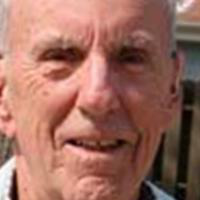
Age group: age 80 +